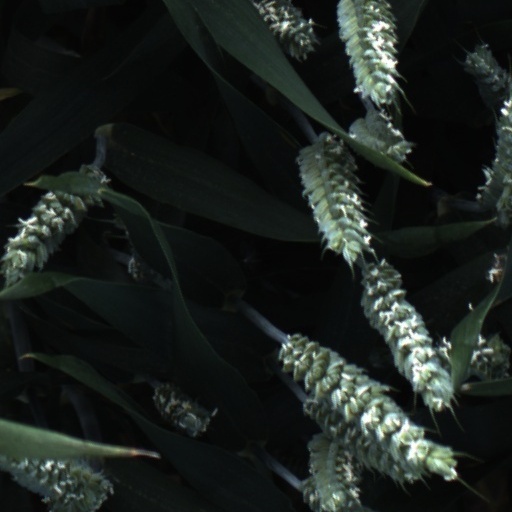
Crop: wheat